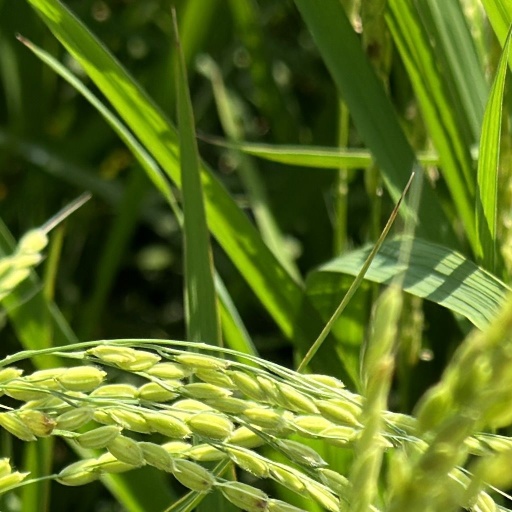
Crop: rice